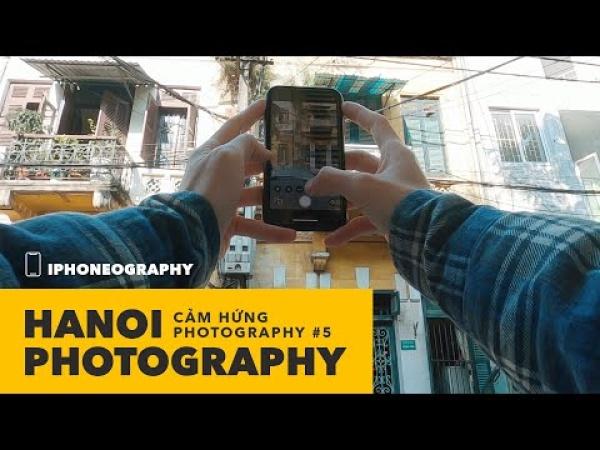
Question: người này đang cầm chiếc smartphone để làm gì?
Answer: người này đang cầm chiếc smartphone để chụp ảnh